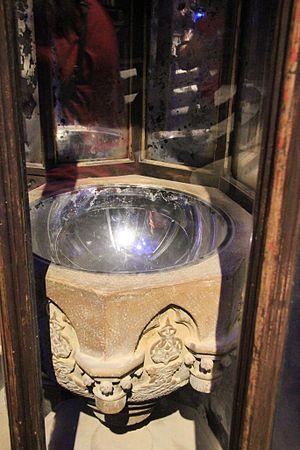
Dans l'univers de Harry Potter, fondé sur la série romanesque Harry Potter et la pièce de théâtre Harry Potter et l'Enfant maudit, de nombreux objets apparaissent et sont répertoriés ci-dessous.